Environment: real
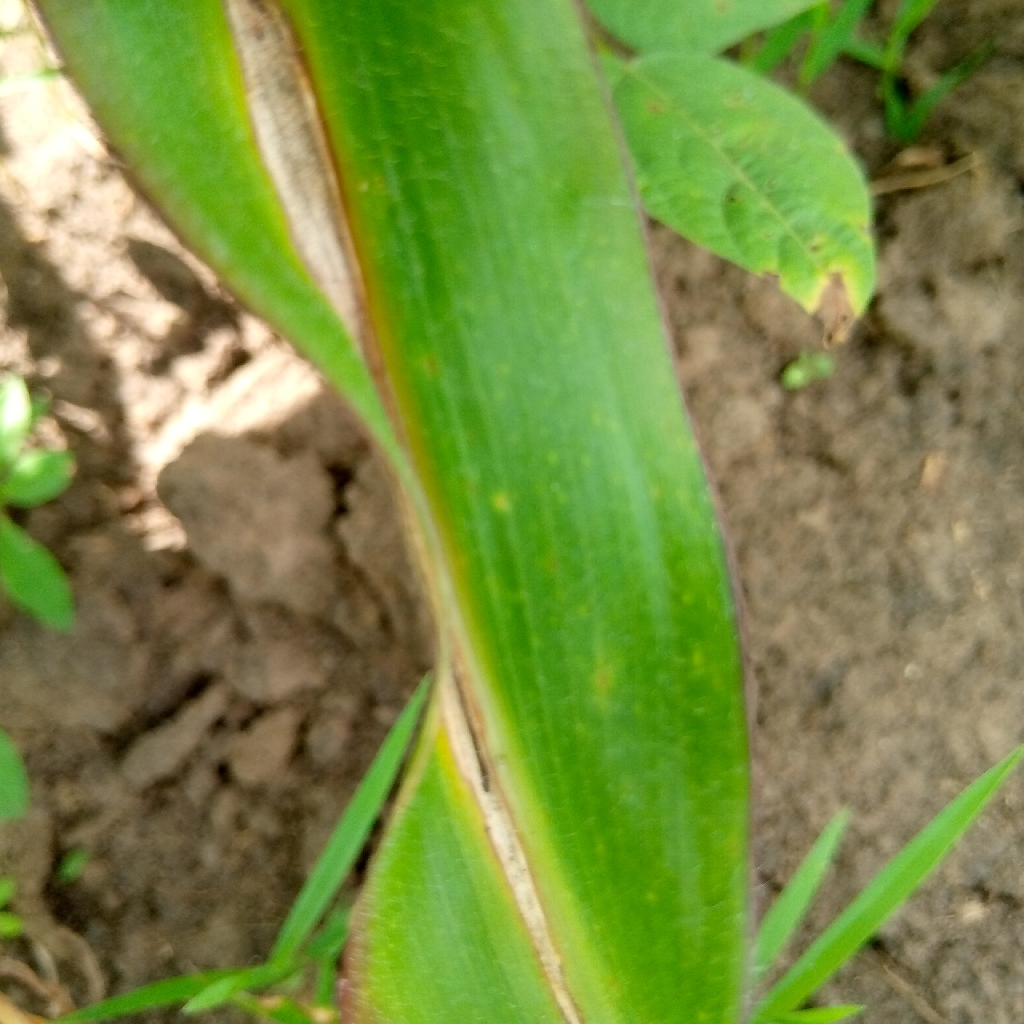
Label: northern_corn_leaf_blight